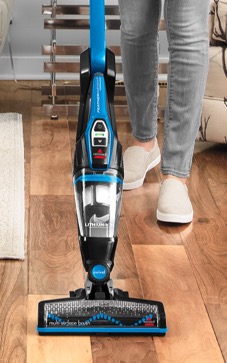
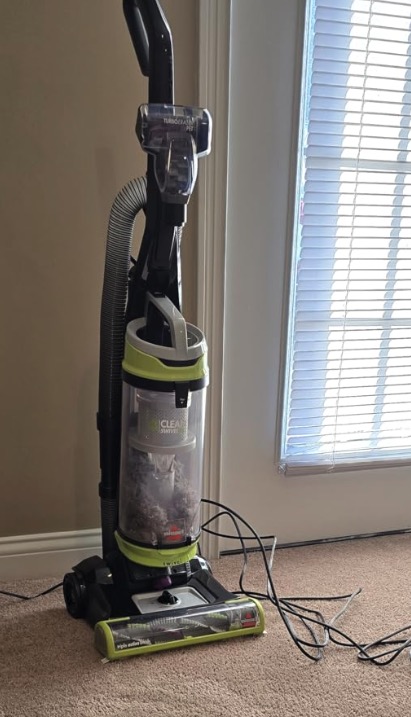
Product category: items_vacuum
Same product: no